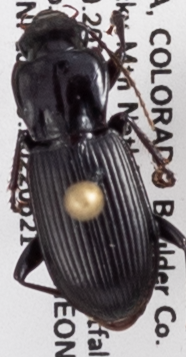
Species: Pterostichus protractus
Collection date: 2022-06-21
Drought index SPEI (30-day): -0.244
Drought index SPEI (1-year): -1.118
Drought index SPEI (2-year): -1.19